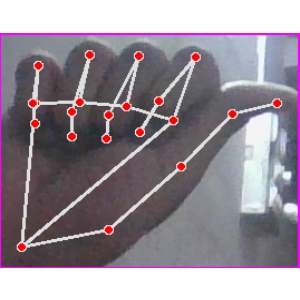
अक्षर: छ